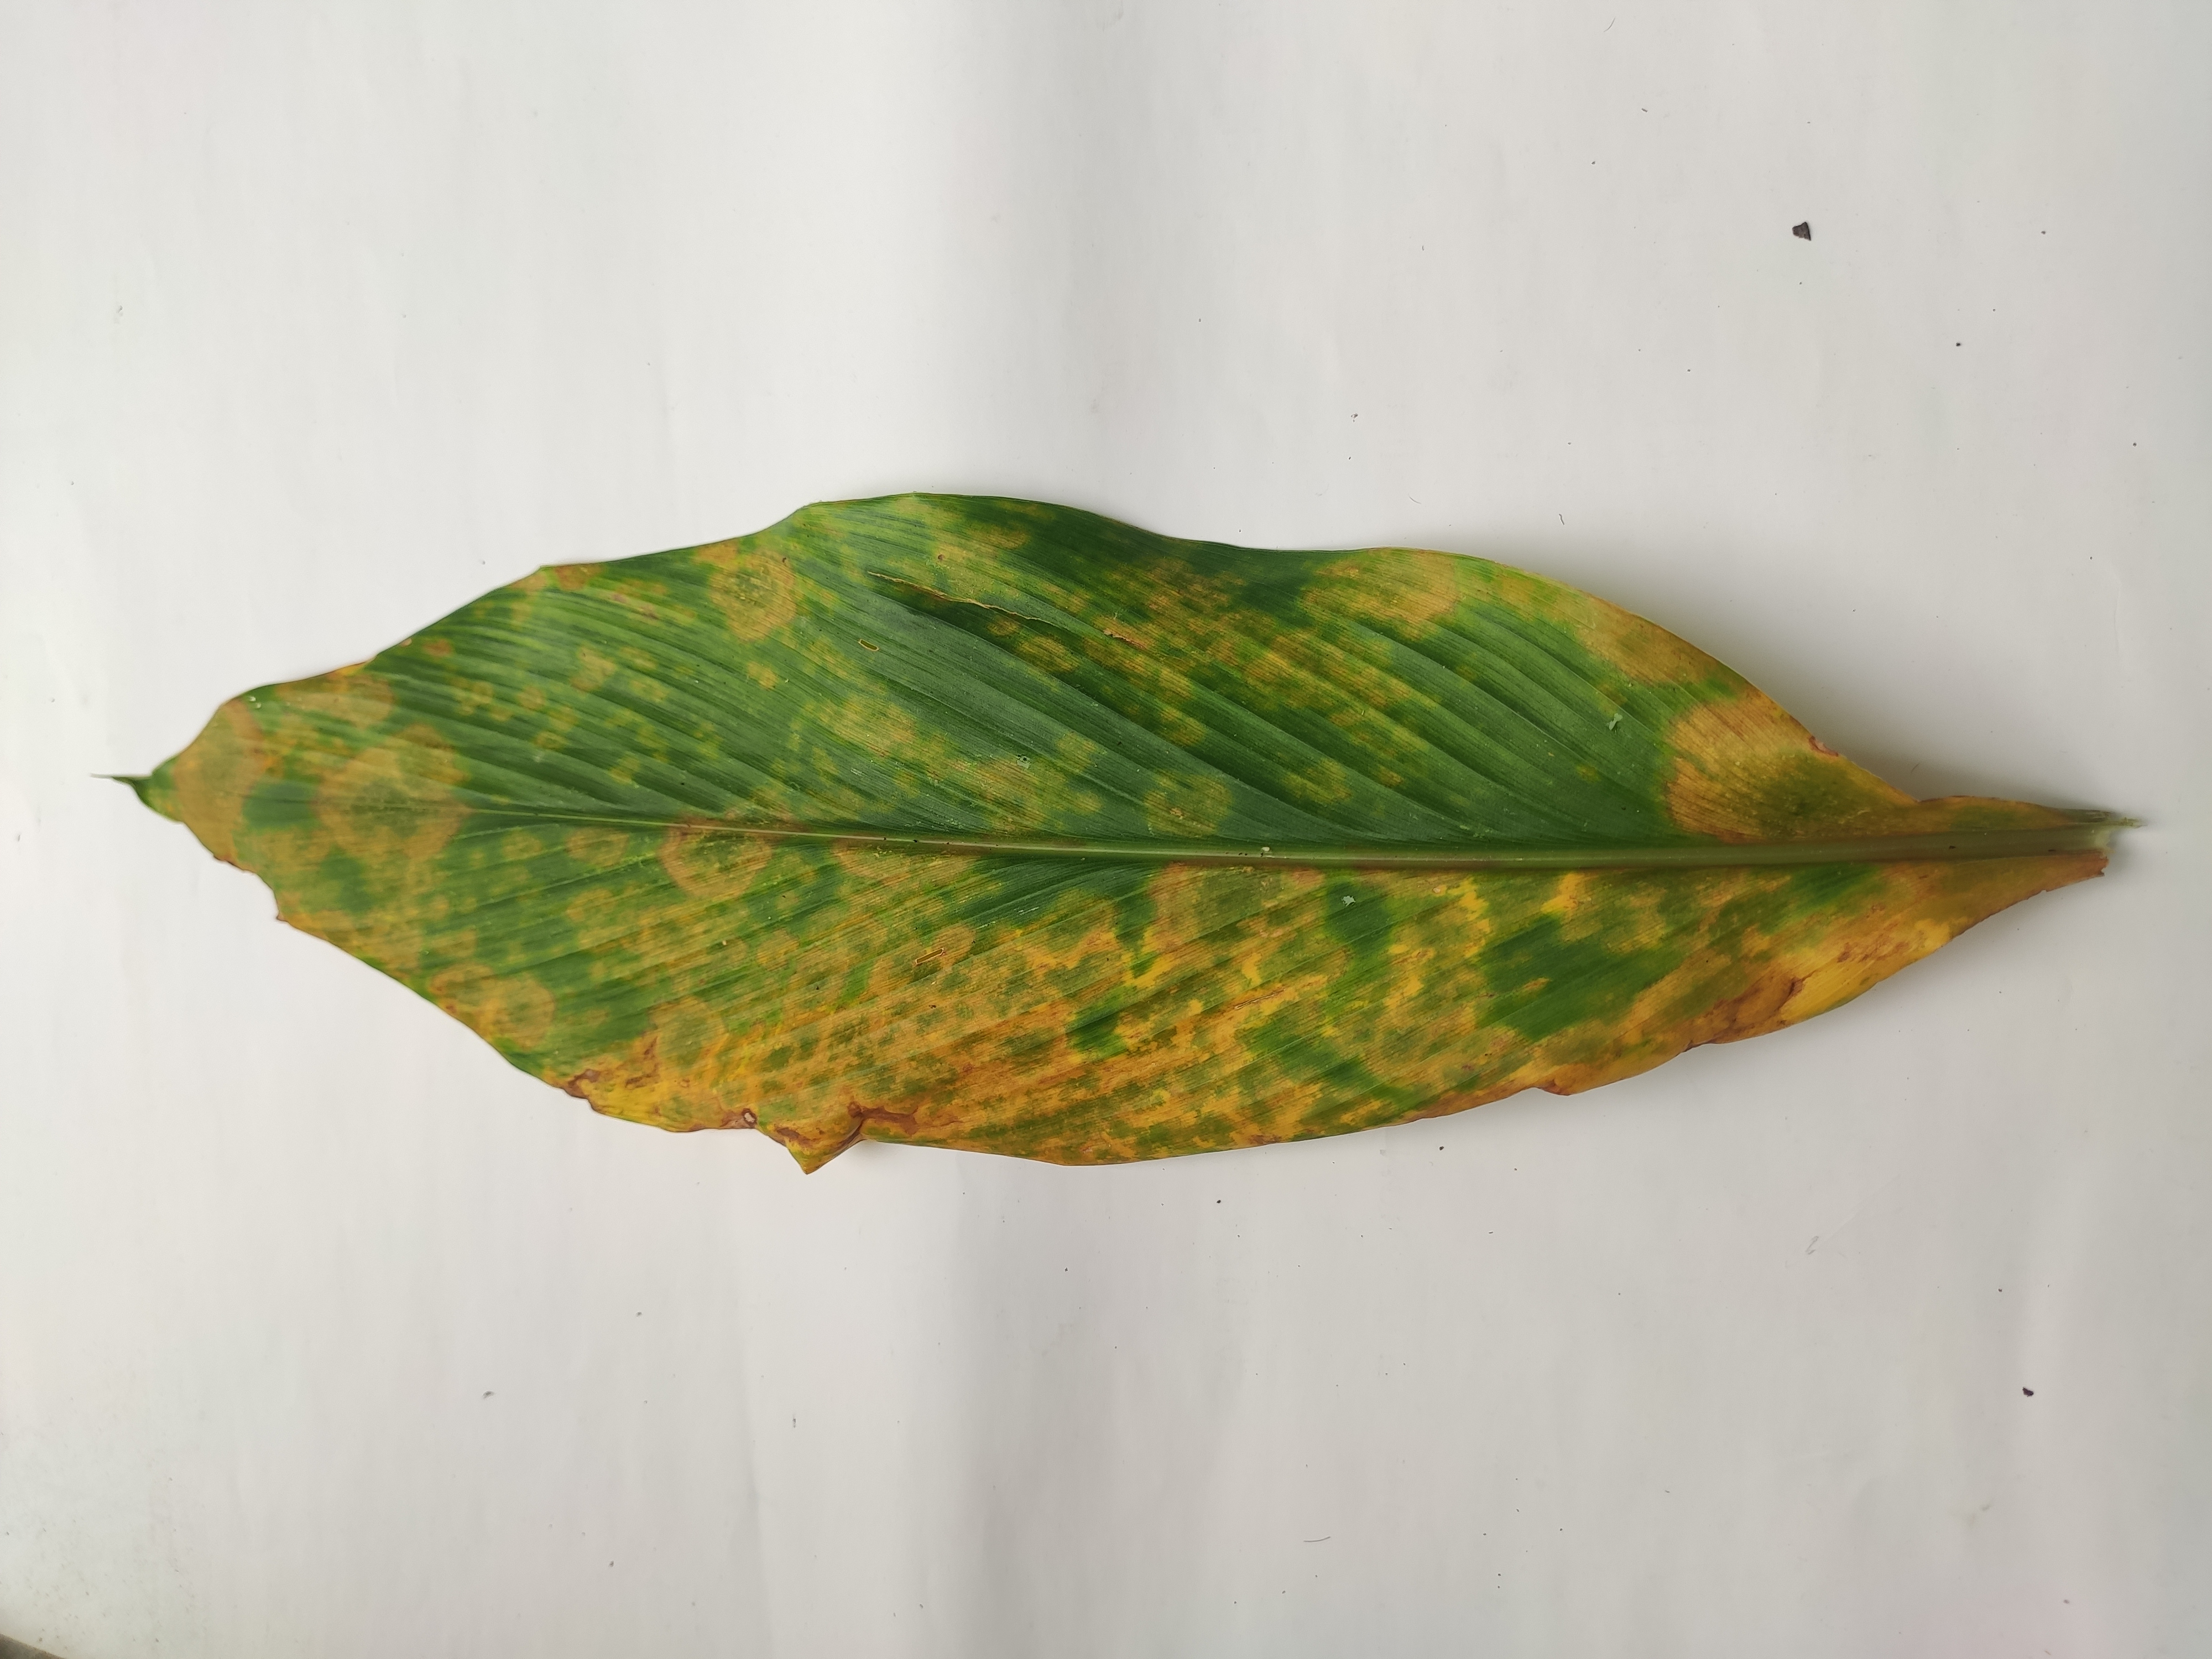
Label: Leaf_Spot